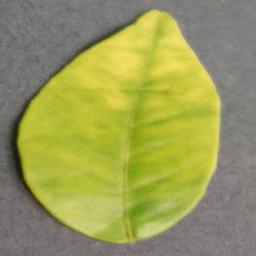
Label: Orange___Haunglongbing_(Citrus_greening)